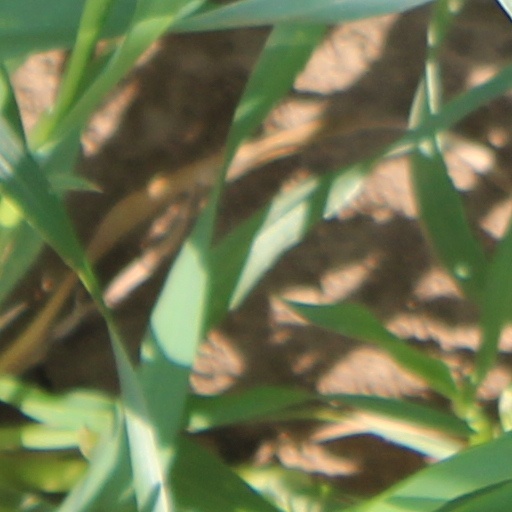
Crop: wheat